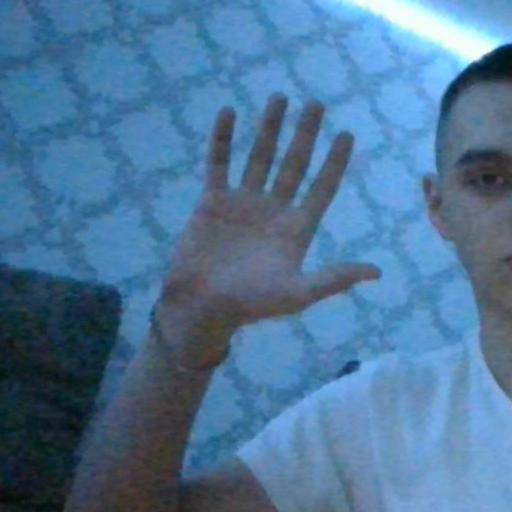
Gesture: palm